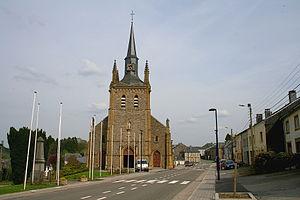
Sugny (Belgique)
Sugny est une section de la commune belge de Vresse-sur-Semois située en Région wallonne dans la province de Namur.